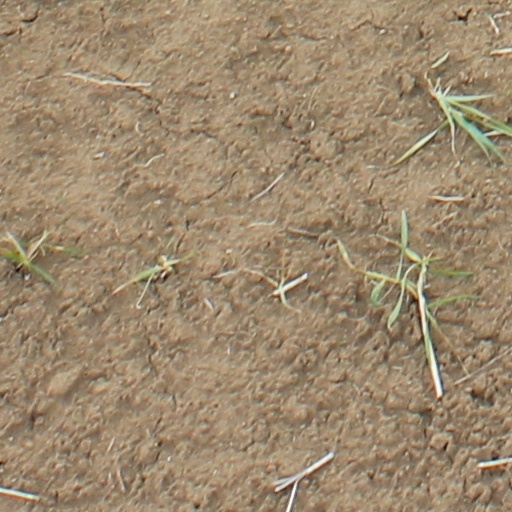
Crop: wheat